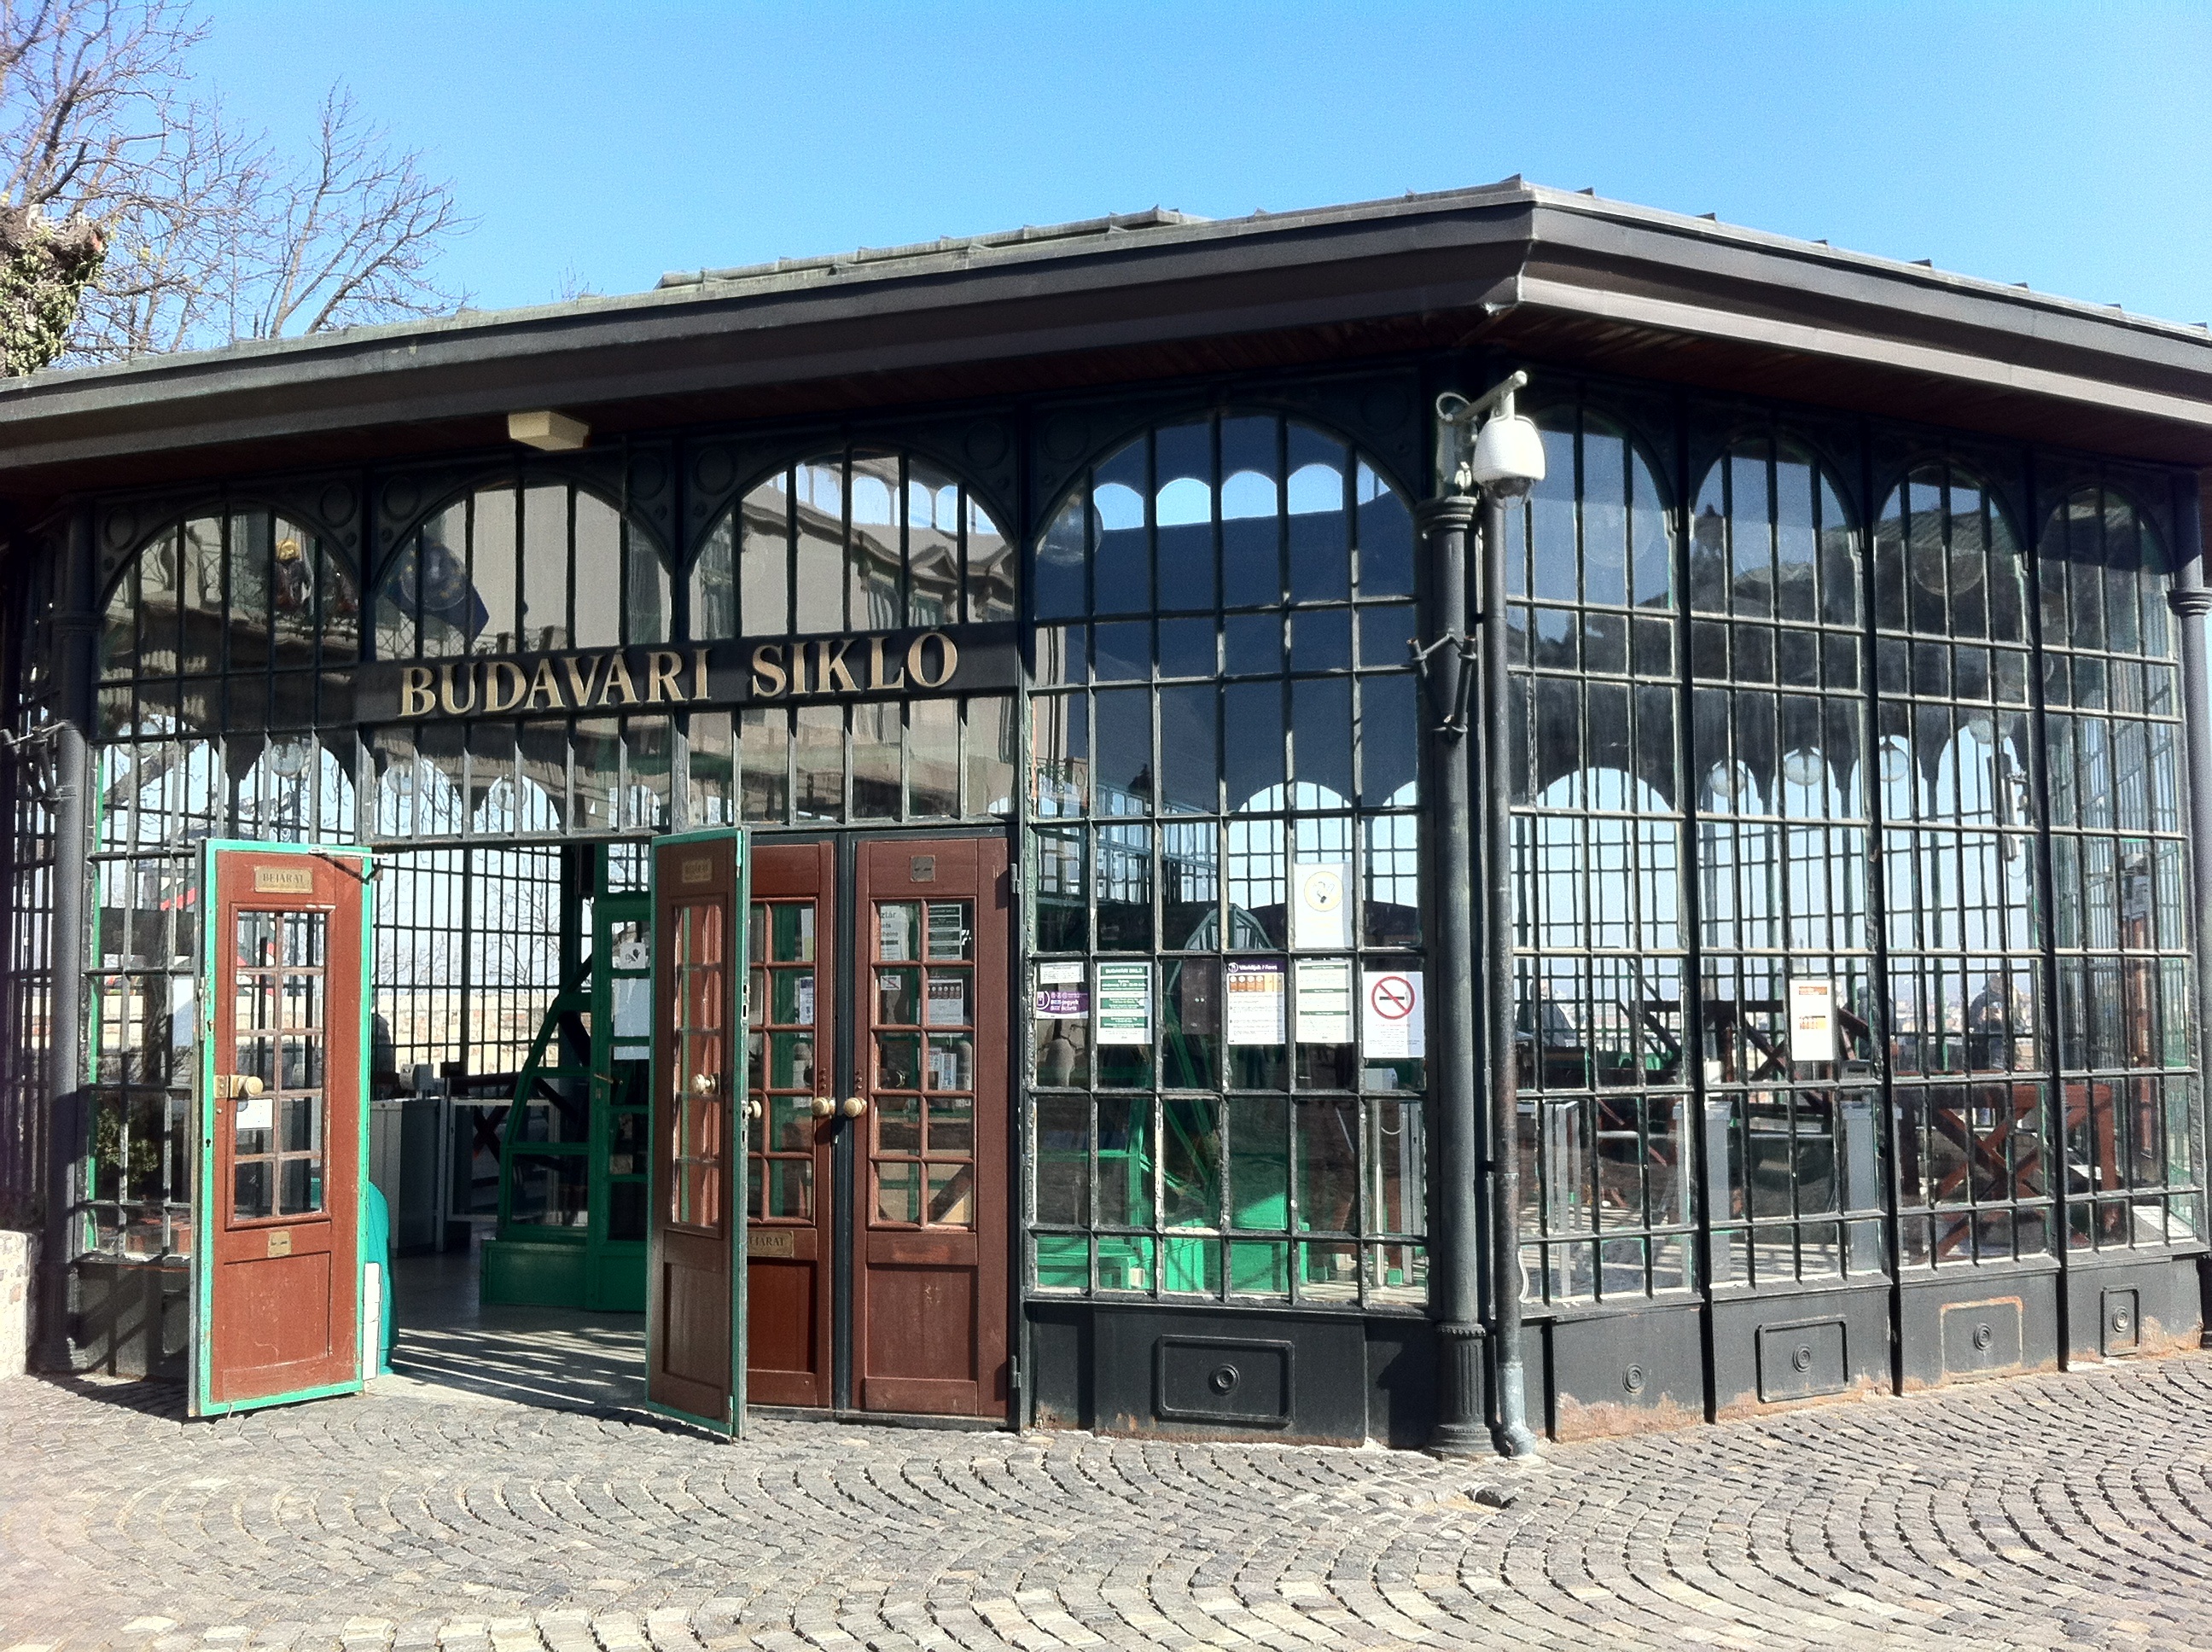
structure, travel, canopy, holiday, facade, nostalgia, tourism, places of interest, stall, pavilion, budapest, hungary, historically, city trip, entrance seilbahn, outdoor structure